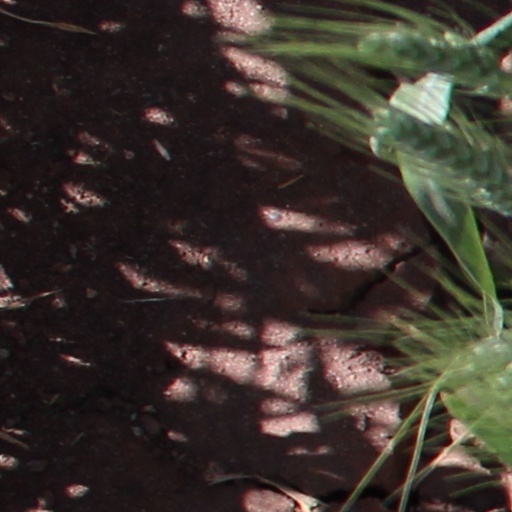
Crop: wheat